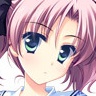
Portrait style: Anime Portrait